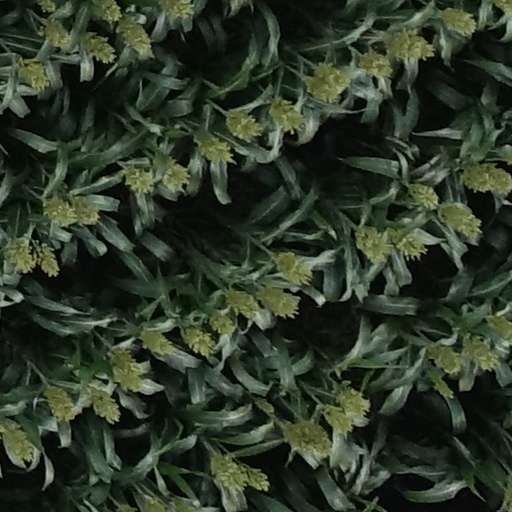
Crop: sorghum